Joris Vanvinckenroye

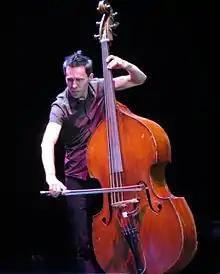
Joris Vanvinckenroye performing with Aranis at NEARfest in June 2012

Joris Vanvinckenroye (born 1977), also known by his solo moniker BASta!, is a Flemish avant-rock and experimental double bass musician and composer. He is best known for Aranis, a neo-classical chamber rock group he founded and leads, and for his double bass solo project, BASta!.